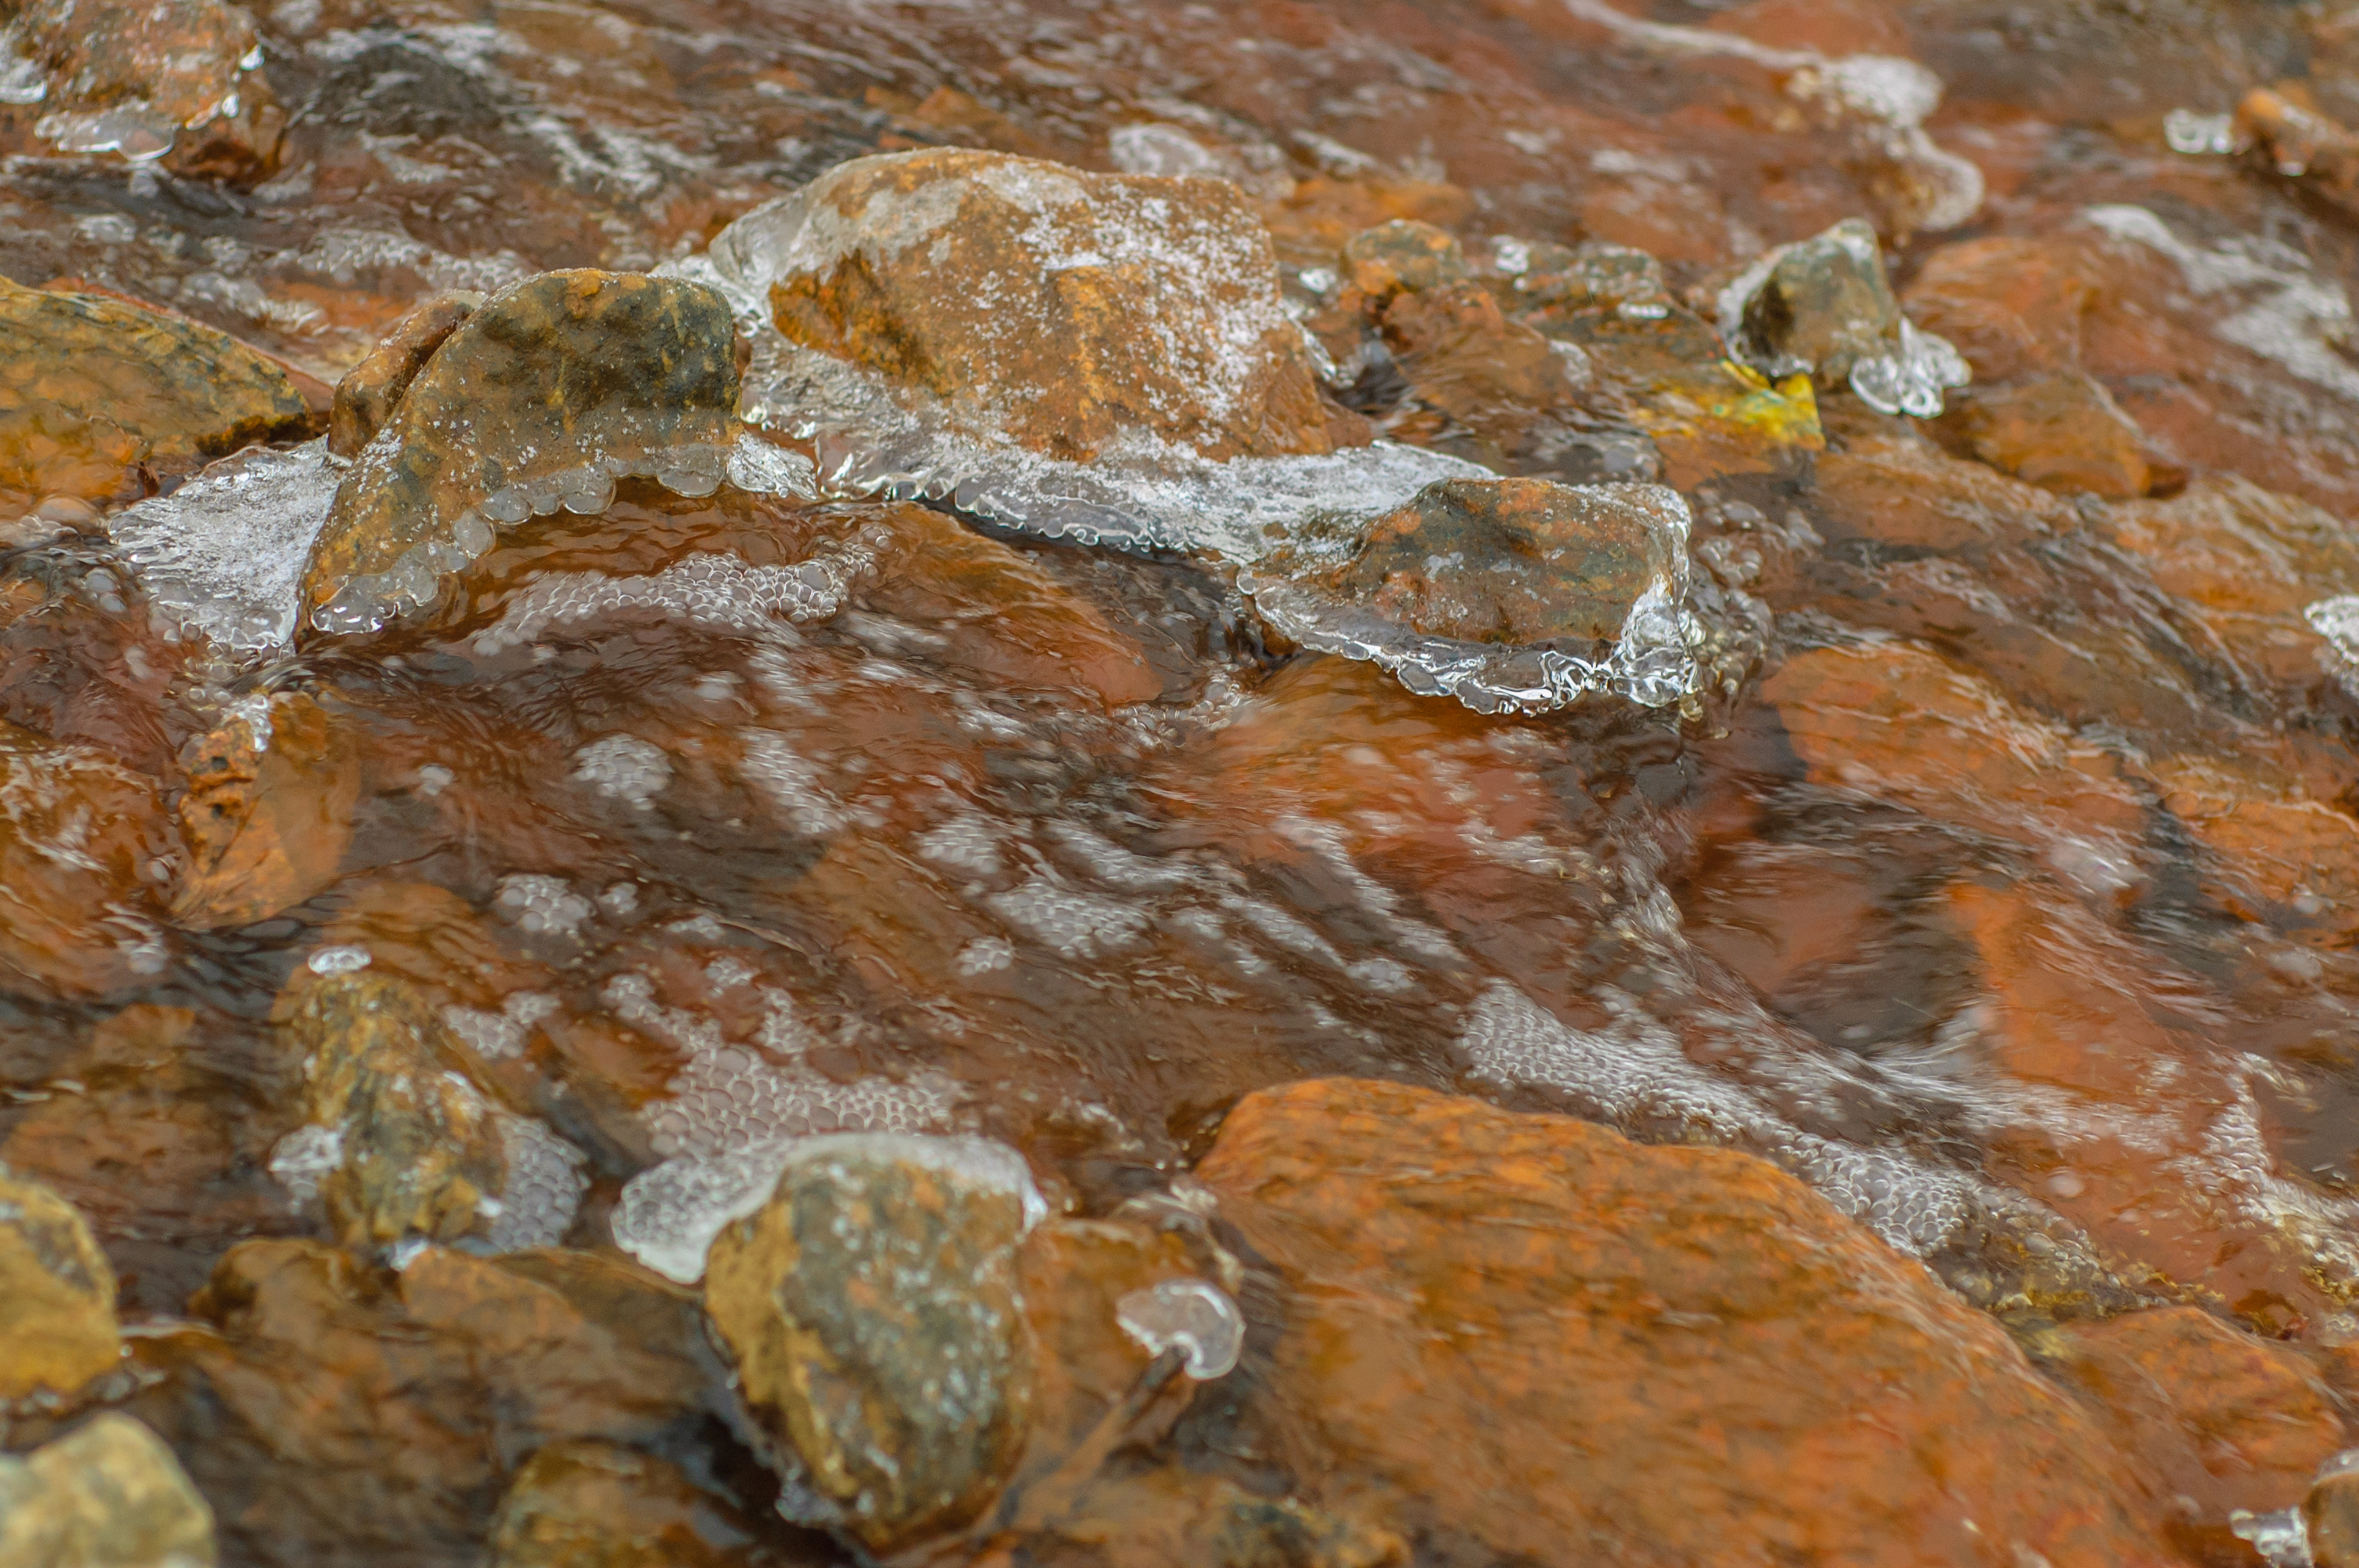
image, rock, liquid, fluid, stream bed, bedrock, spring, stream, algae, moss, green algae, fluvial landforms of streams, natural material, igneous rock, mineral spring